Marshall Islands

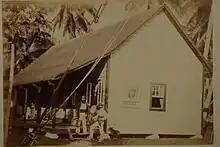
German colonial administration building at Jaluit Atoll in 1886

On August 21, 1526, Spanish explorer Alonso de Salazar was the first European to sight the Marshall Islands. While commanding the "Santa Maria de la Victoria", he sighted an atoll with a green lagoon, which may have been Taongi. The crew could not land, because of strong currents and water too deep for the ship's anchor, so the ship sailed for Guam two days later.